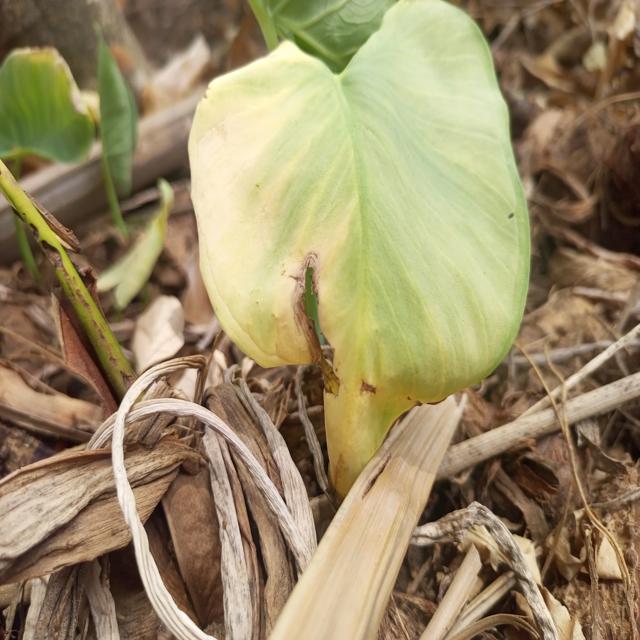
Label: Late_Blight